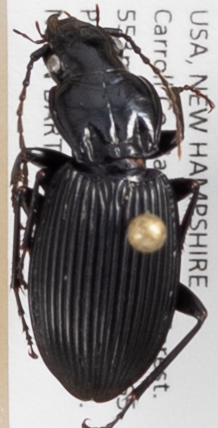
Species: Pterostichus lachrymosus
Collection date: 2019-07-24
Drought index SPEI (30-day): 0.54
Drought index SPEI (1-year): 1.13
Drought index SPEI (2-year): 0.8